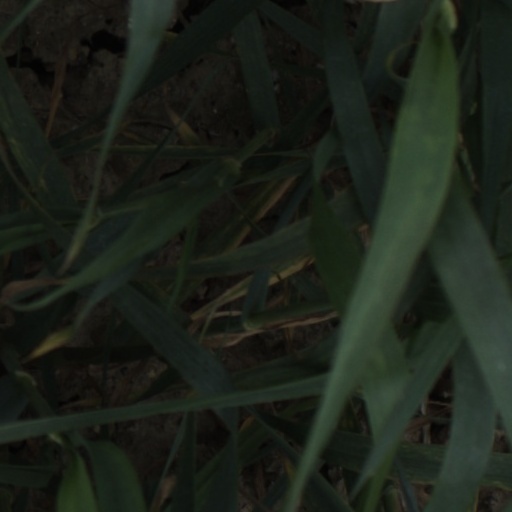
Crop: wheat